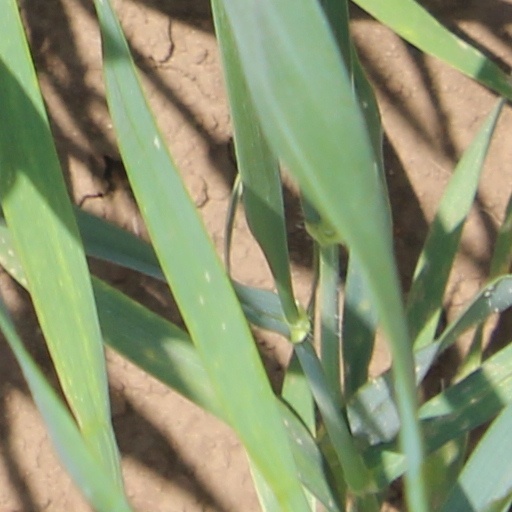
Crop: wheat